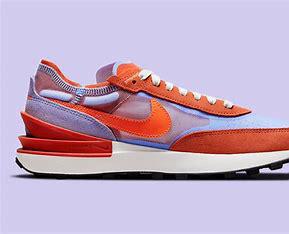
Brand: Nike
Model: Waffle One